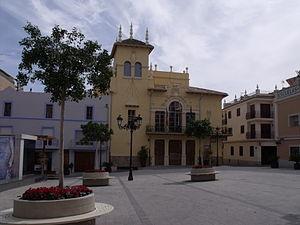
Riba-roja de Túria, en valencien et officiellement, est une commune d'Espagne de la province de Valence dans la Communauté valencienne. Elle est située dans la comarque du Camp de Túria et dans la zone à prédominance linguistique valencienne.